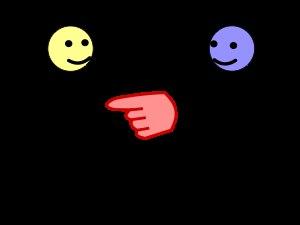
En grammaire, le pronom personnel est une catégorie de pronoms servant à désigner les trois types de personnes grammaticales.